Lawrence, Kansas

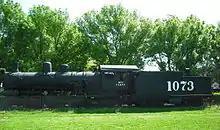
An Atchison, Topeka & Santa Fe locomotive in Watson Park

One of the first businesses established in Lawrence was a newspaper, the "Herald of Freedom", which began in October 1854 and ceased publication in 1859. In August 1885, the Lawrence "Daily Journal" began and the Lawrence "Daily World" began in June 1895. These papers would merge in 1911 to become the "Lawrence Journal-World" although the masthead lists the founding as 1858, probably in reference to the "Herald of Freedom". Other newspapers include The "University Daily Kansan", a student newspaper from the University of Kansas, The "Open Kansan", an independent student newspaper from the University of Kansas, "The Lawrence Times", an online newspaper founded by former "Lawrence Journal-World" employees, and "Change of Heart", a street newspaper sold by homeless vendors.